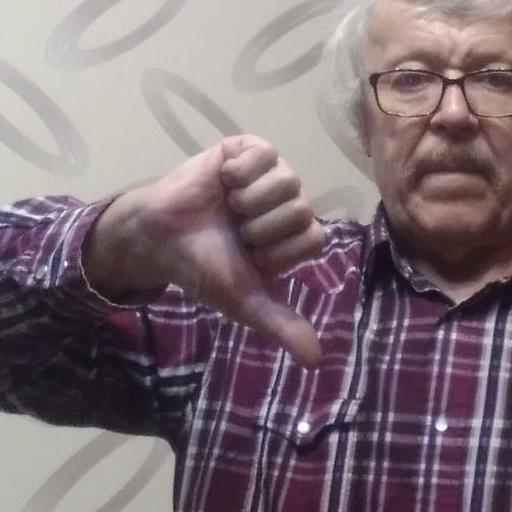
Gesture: dislike